Grant Hill

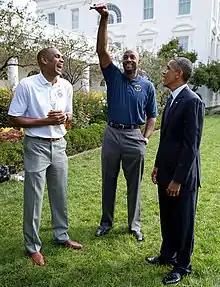
Hill (left) with Alonzo Mourning (center) and President Barack Obama in the White House Rose Garden in 2014

Hill is the son of former NFL football player Calvin Hill and his wife, Janet, a math teacher-turned business executive and consultant. He was born in Dallas, Texas and raised in Virginia. He dated actress Jada Pinkett Smith from 1993 to 1995.